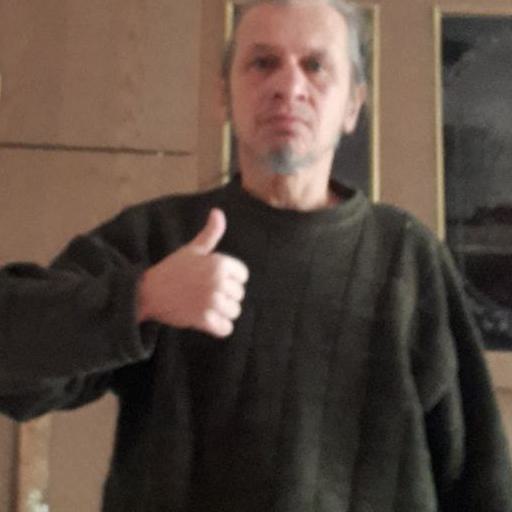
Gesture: like